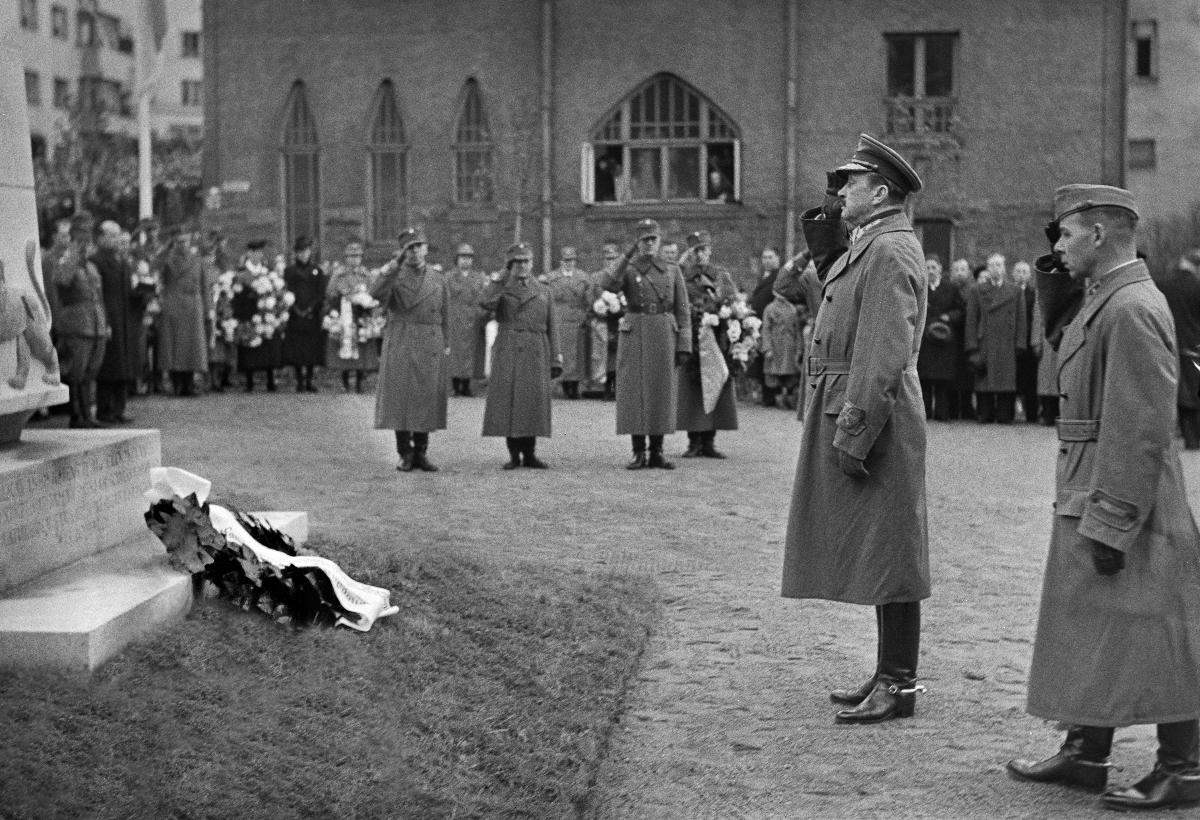
Ässärykmentin muistomerkki
Ässä regementets minnesmärke; Ässä Regiment Memorial
sisällön kuvaus: Ässä-rykmentin sankarimuistomerkin paljastustilaisuus Alli Tryggin puistossa Helsingissä 13.10.1940. content description: The unveiling of the Ässä regiment heroes memorial in Alli Trygg's park in Helsinki 13.10.1940. innehållsbeskrivning: Avtäckningen av Ässä-regementets hjältestaty i Alli Tryggs park i Helsingfors 13.10.1940.
Kuvaaja: Sundström, Hugo, kuvaaja
Vuosi: 1940
Paikka: Suomi, Uusimaa, Helsinki
Aiheet: Mannerheim, Carl Gustaf Emil; HBL; muistomerkit; obeliskit; paljastustilaisuudet; art; sculpture; obeliscs; memorials; unveilings; JR 11; monuments; obelisks; minnesmärken; obelisker; konst; skulptur; försvar; avtäckning